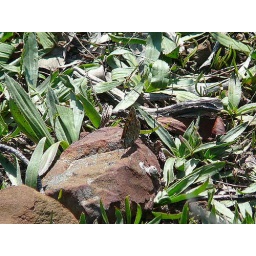
male wall butterfly on torre de aspa in the algarve